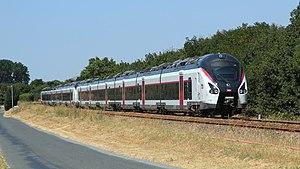
Cette liste recense les éléments du parc des Régiolis, matériel roulant de la Société nationale des chemins de fer français circulant depuis 2014 sur le réseau TER français ainsi que le réseau express régional transfrontalier Léman Express.
Intercités, anciennement Corail Intercités, est la marque créée par la SNCF en janvier 2006, pour valoriser les trains de moyenne distance en France. Depuis le 2 janvier 2012, avec la fusion de Corail, Téoz, Lunéa et Intercités, la marque désigne tous les « trains classiques » de la SNCF, circulant de jour comme de nuit. Depuis le 13 décembre 2010, l'État est l'autorité organisatrice de ces trains qu'il nomme « trains d’équilibre du territoire ».